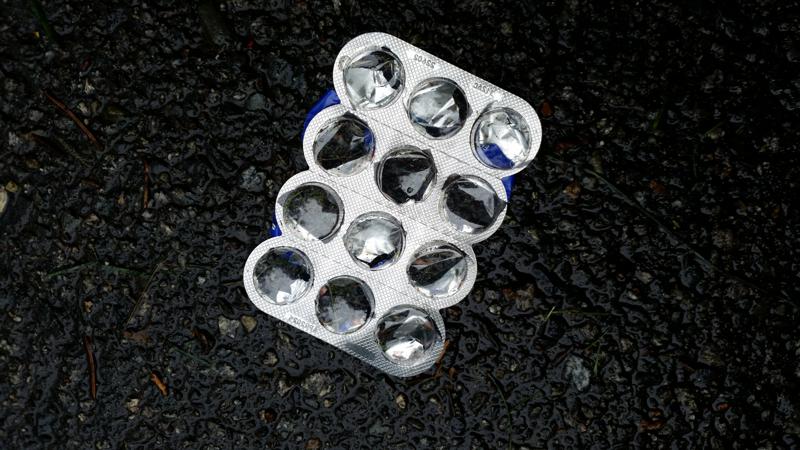
Waste category: trash